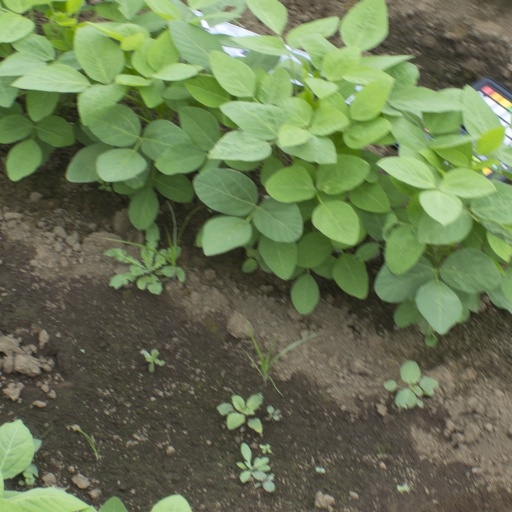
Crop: soybean